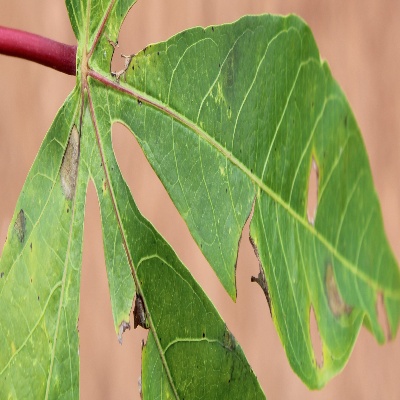
Crop: Cassava
Condition: brown spot